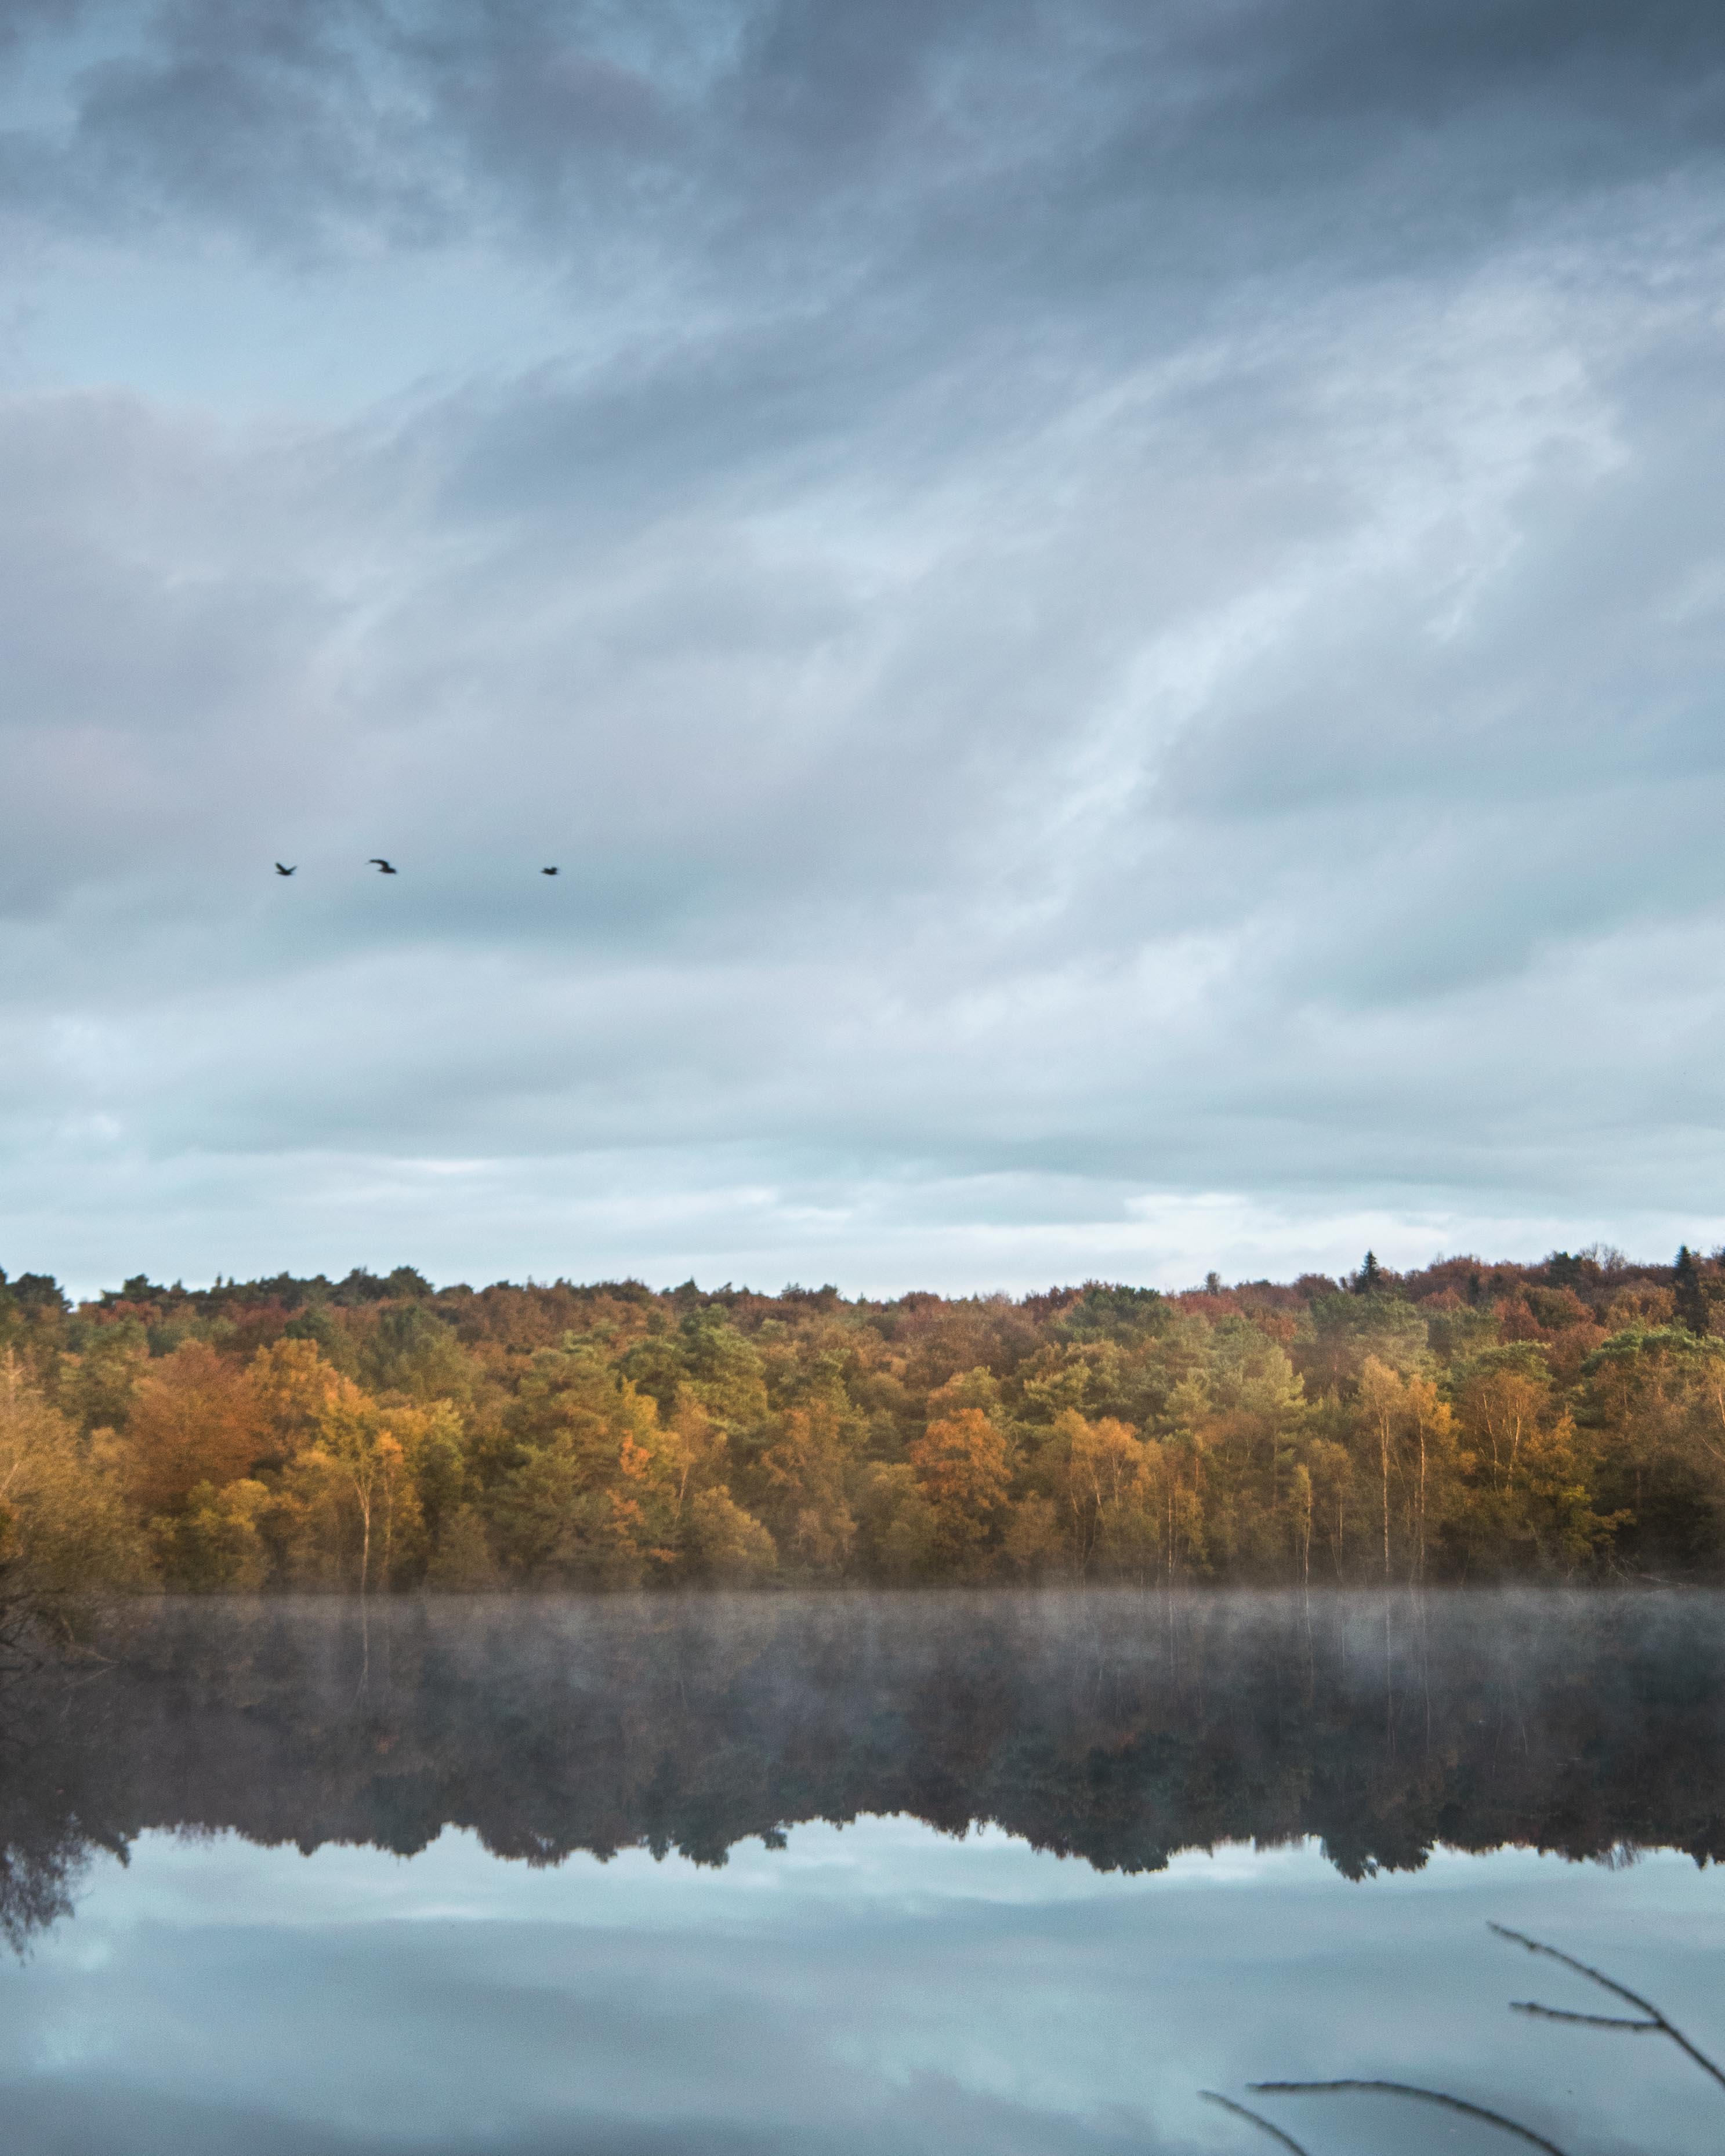
sky, natural landscape, reflection, nature, water, cloud, natural environment, lake, wilderness, leaf, tree, nature reserve, river, reservoir, morning, wildlife, autumn, marsh, atmosphere, bank, loch, pond, wetland, horizon, mountain, landscape, calm, bog, rural area, plant, meteorological phenomenon, water bird, bird migration, bird, lacustrine plain, plain, duck, winter, goose, lake district, evening, bayou, forest, grassland